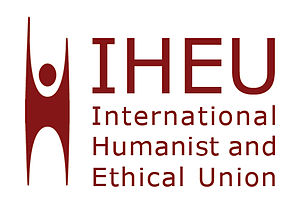
International Humanistisk-Etisk Union
Logo IHEU
International Humanistisk-Etisk Union er en international organisation, der blev grundlagt i Amsterdam i 1952. Organisationen er paraplyorganisation for humanister, ateister, rationalister, sekulære, skeptikere, værdslige, fritænkere og lignende organisationer over hele verden.